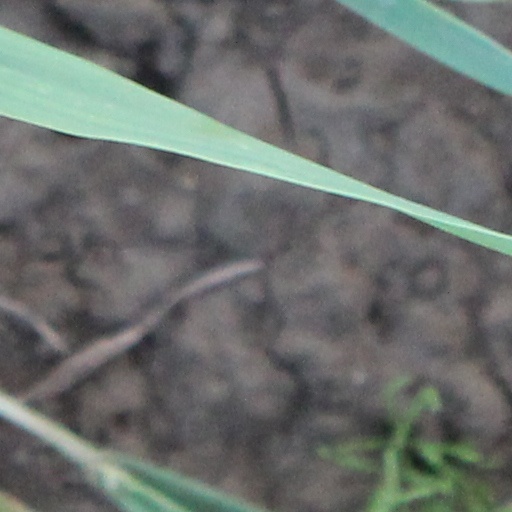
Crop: wheat